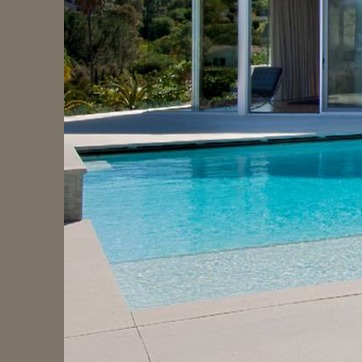
Material: water